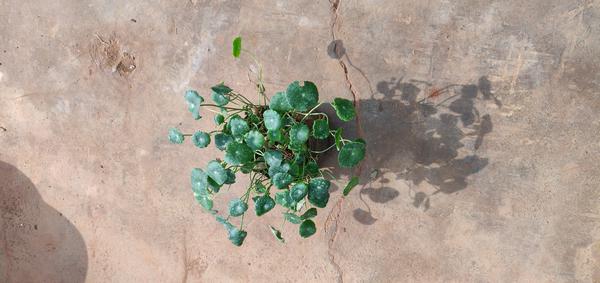
Plant: Brahmi